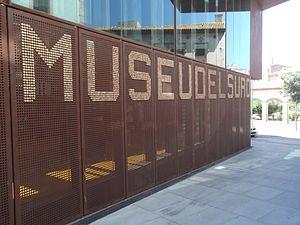
Le musée du liège de Palafrugell est situé dans la vieille usine de l'Art nouveau de Can Mario, à Palafrugell.
La liste suivante des musées et collections du Baix Empordà traite des différents musées et collections qui existent dans la région du Baix Empordà.